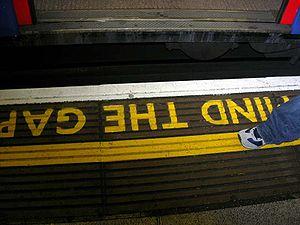
Mind the gap est une expression anglaise utilisée dans les villes anglophones.